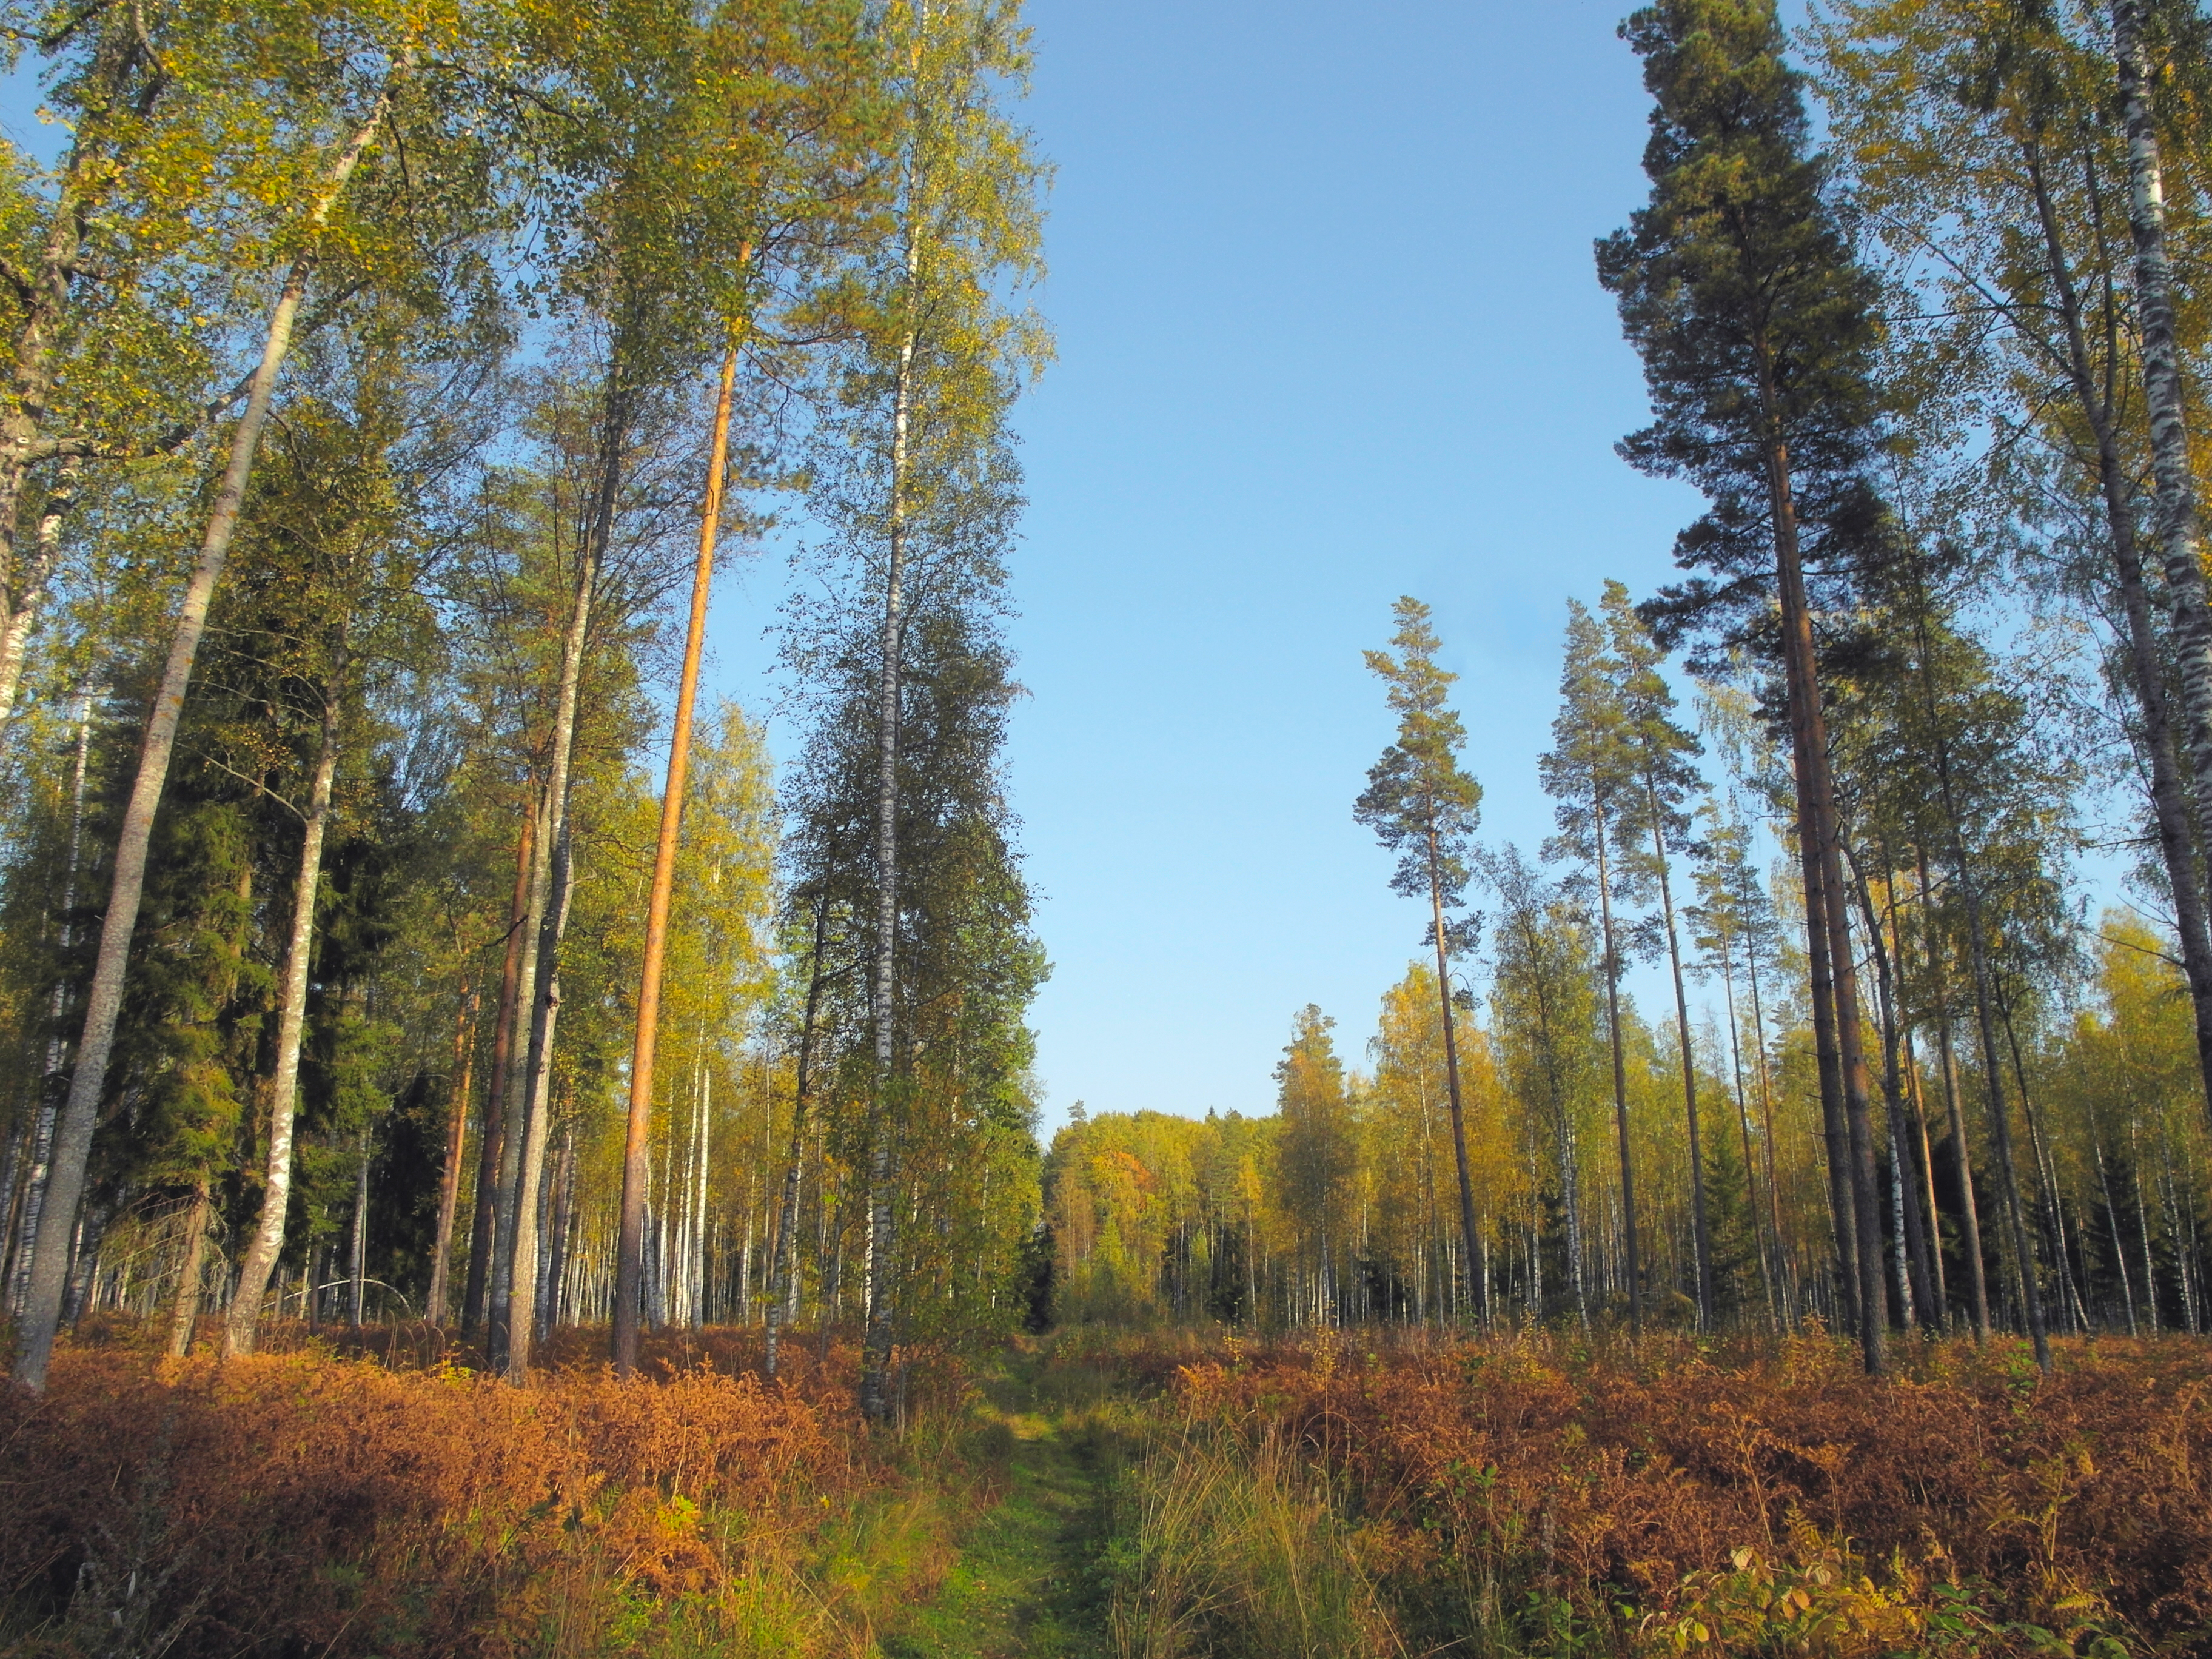
image, tree, natural landscape, natural environment, nature, forest, Northern hardwood forest, American aspen, leaf, woody plant, temperate broadleaf and mixed forest, woodland, birch, nature reserve, biome, autumn, plant, grove, tropical and subtropical coniferous forests, yellow, wilderness, sky, American larch, old growth forest, deciduous, sunlight, temperate coniferous forest, trunk, spruce fir forest, red pine, larch, Canoe birch, birch family, landscape, plant community, pine family, branch, wood, conifer, plant stem, Georgia pine